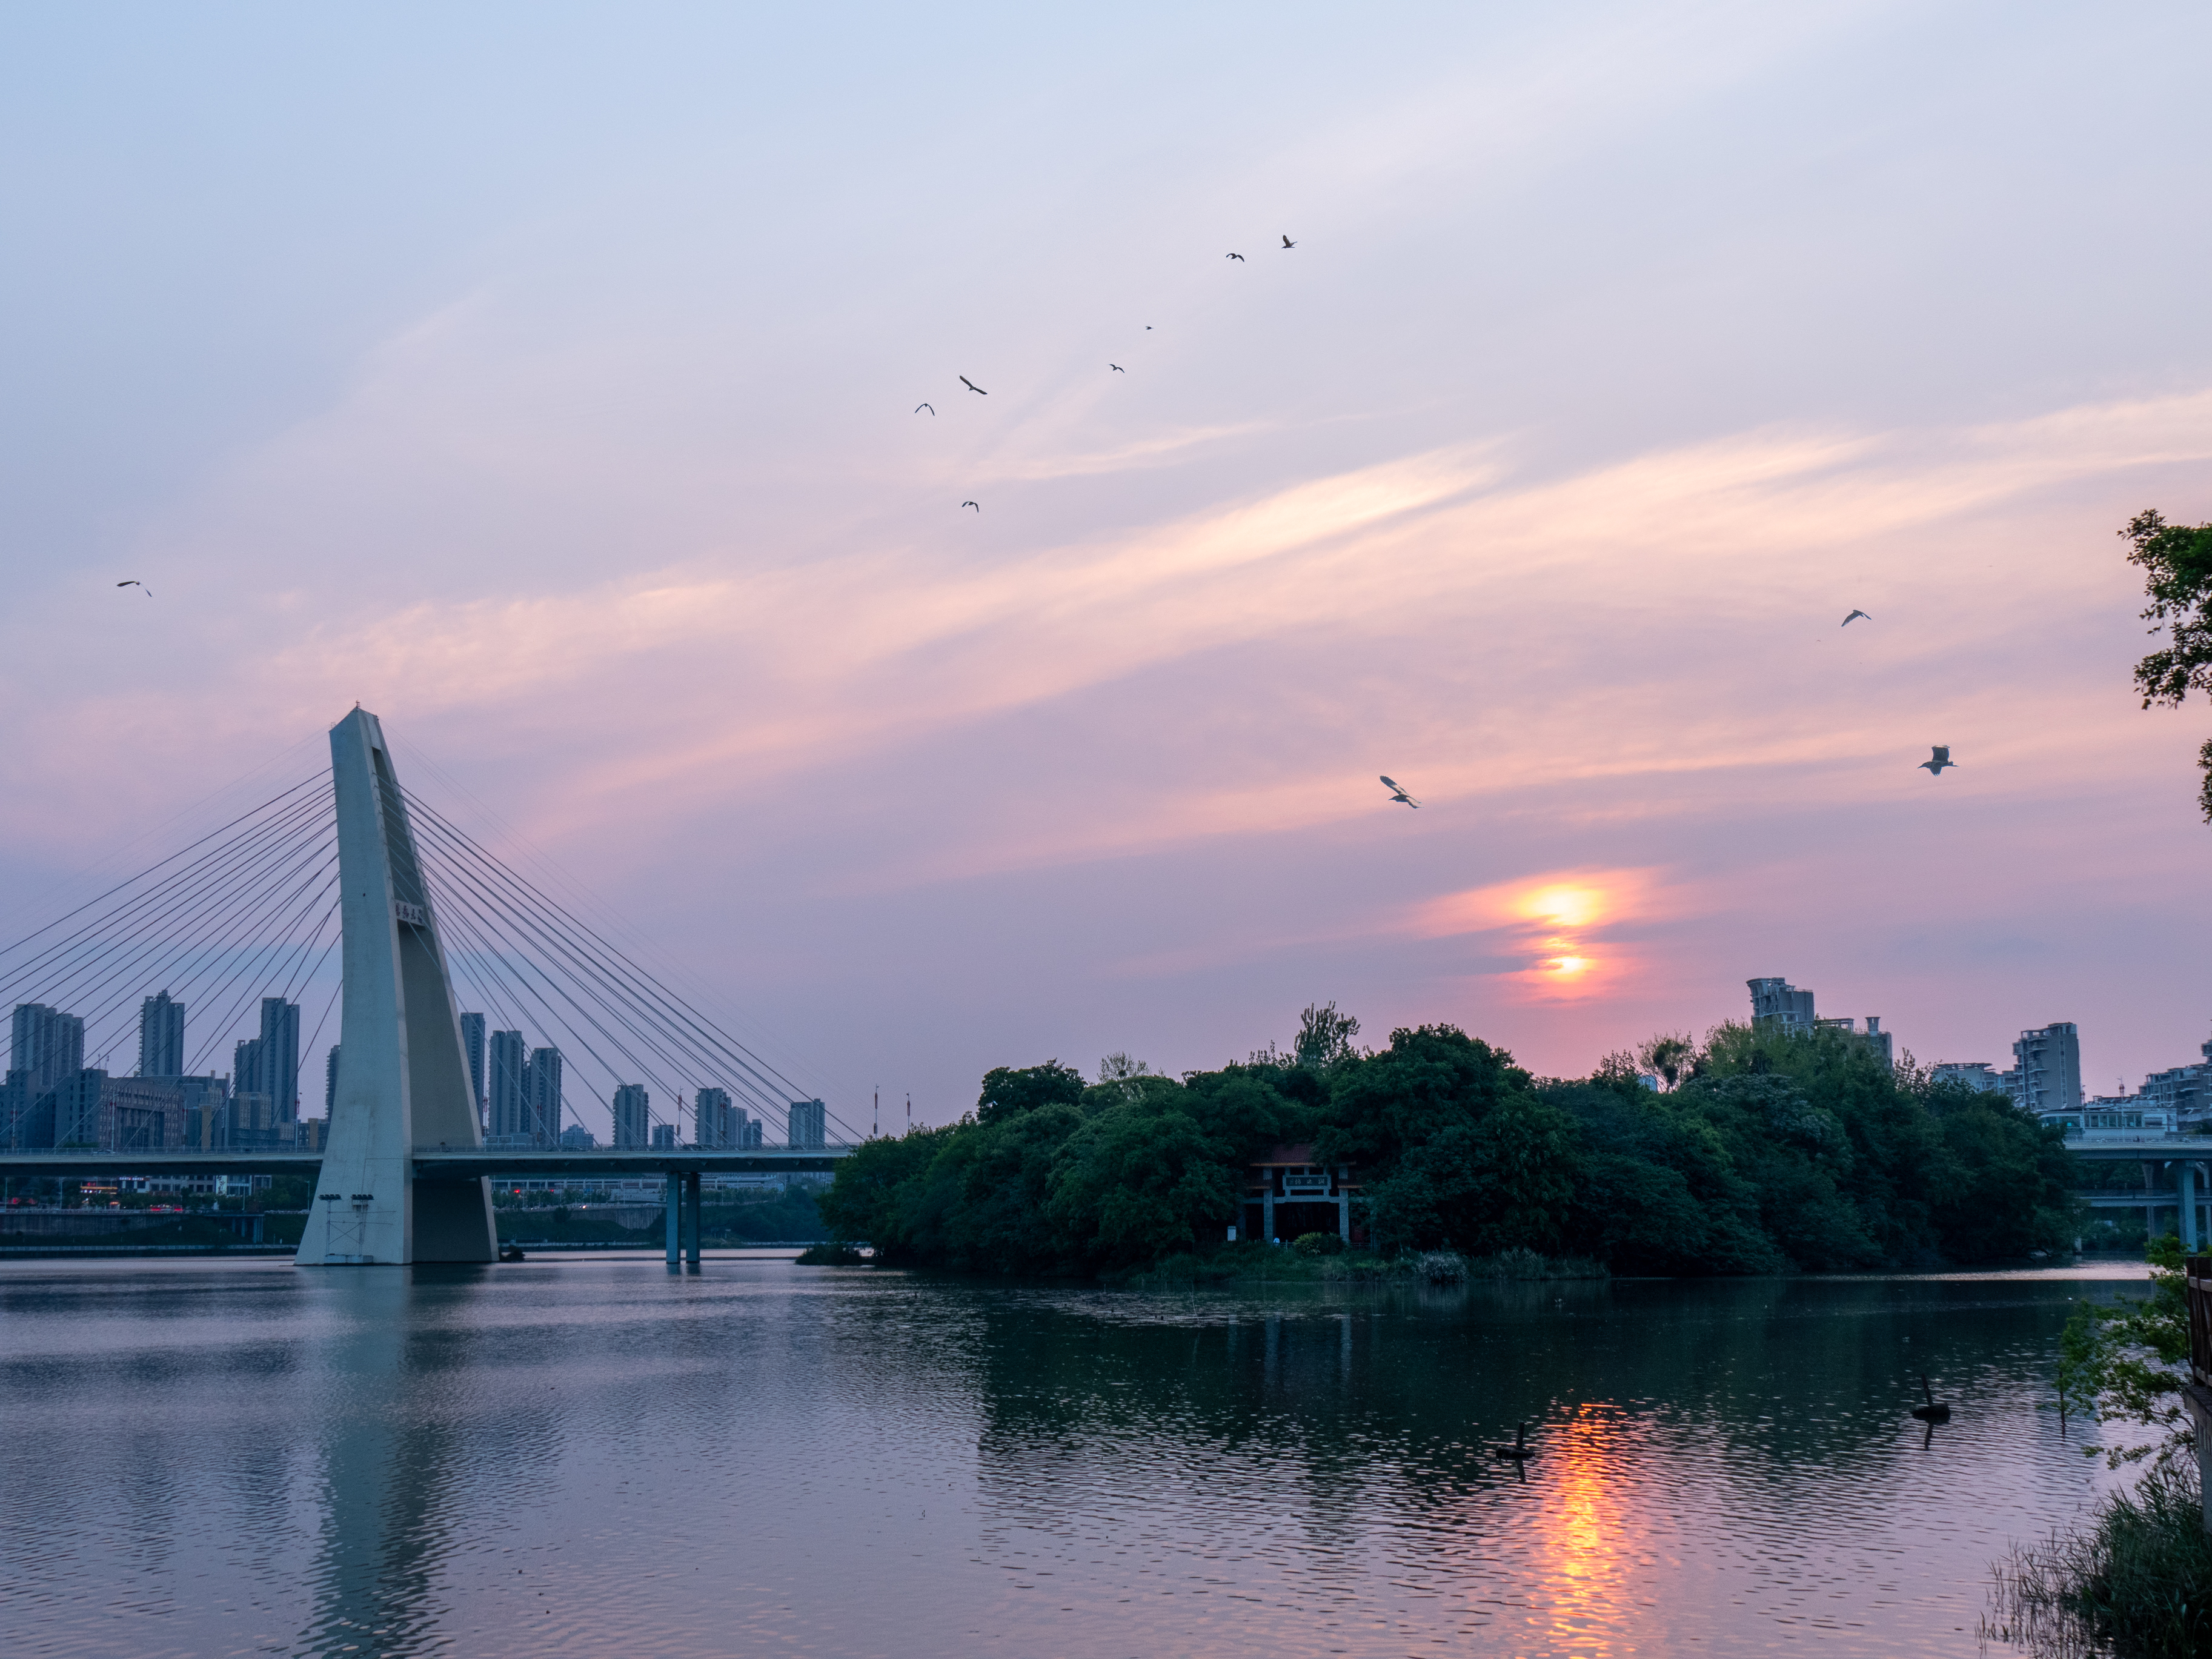
sunset, water, cloud, sky, daytime, vertebrate, bird, afterglow, tree, dusk, lake, plant, atmospheric phenomenon, horizon, sunrise, bank, city, landscape, natural landscape, waterway, red sky at morning, cityscape, calm, dawn, cable stayed bridge, reservoir, evening, reflection, bridge, extradosed bridge, ocean, channel, night, town, suspension bridge, fixed link, beam bridge, girder bridge, lake district, loch, tourism, skyline, sea, tower block, animal migration, leisure, concrete bridge, cantilever bridge, river, arch bridge